Paul W. Fairman

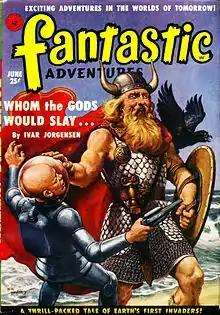
Fairman's short novel "Whom The Gods Would Slay" was the cover story in the June 1951 issue of "Fantastic Adventures", but would not appear in book form until 1968

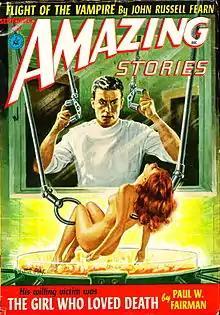
Fairman's novella "The Girl Who Loved Death" was the cover story in the September 1952 issue of "Amazing Stories"

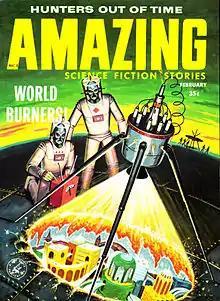
Fairman's "The World Burners" was cover-featured on the February 1959 issue of "Amazing Stories"

Fairman ghost-wrote the following novels based on extensive outlines by Lester del Rey.